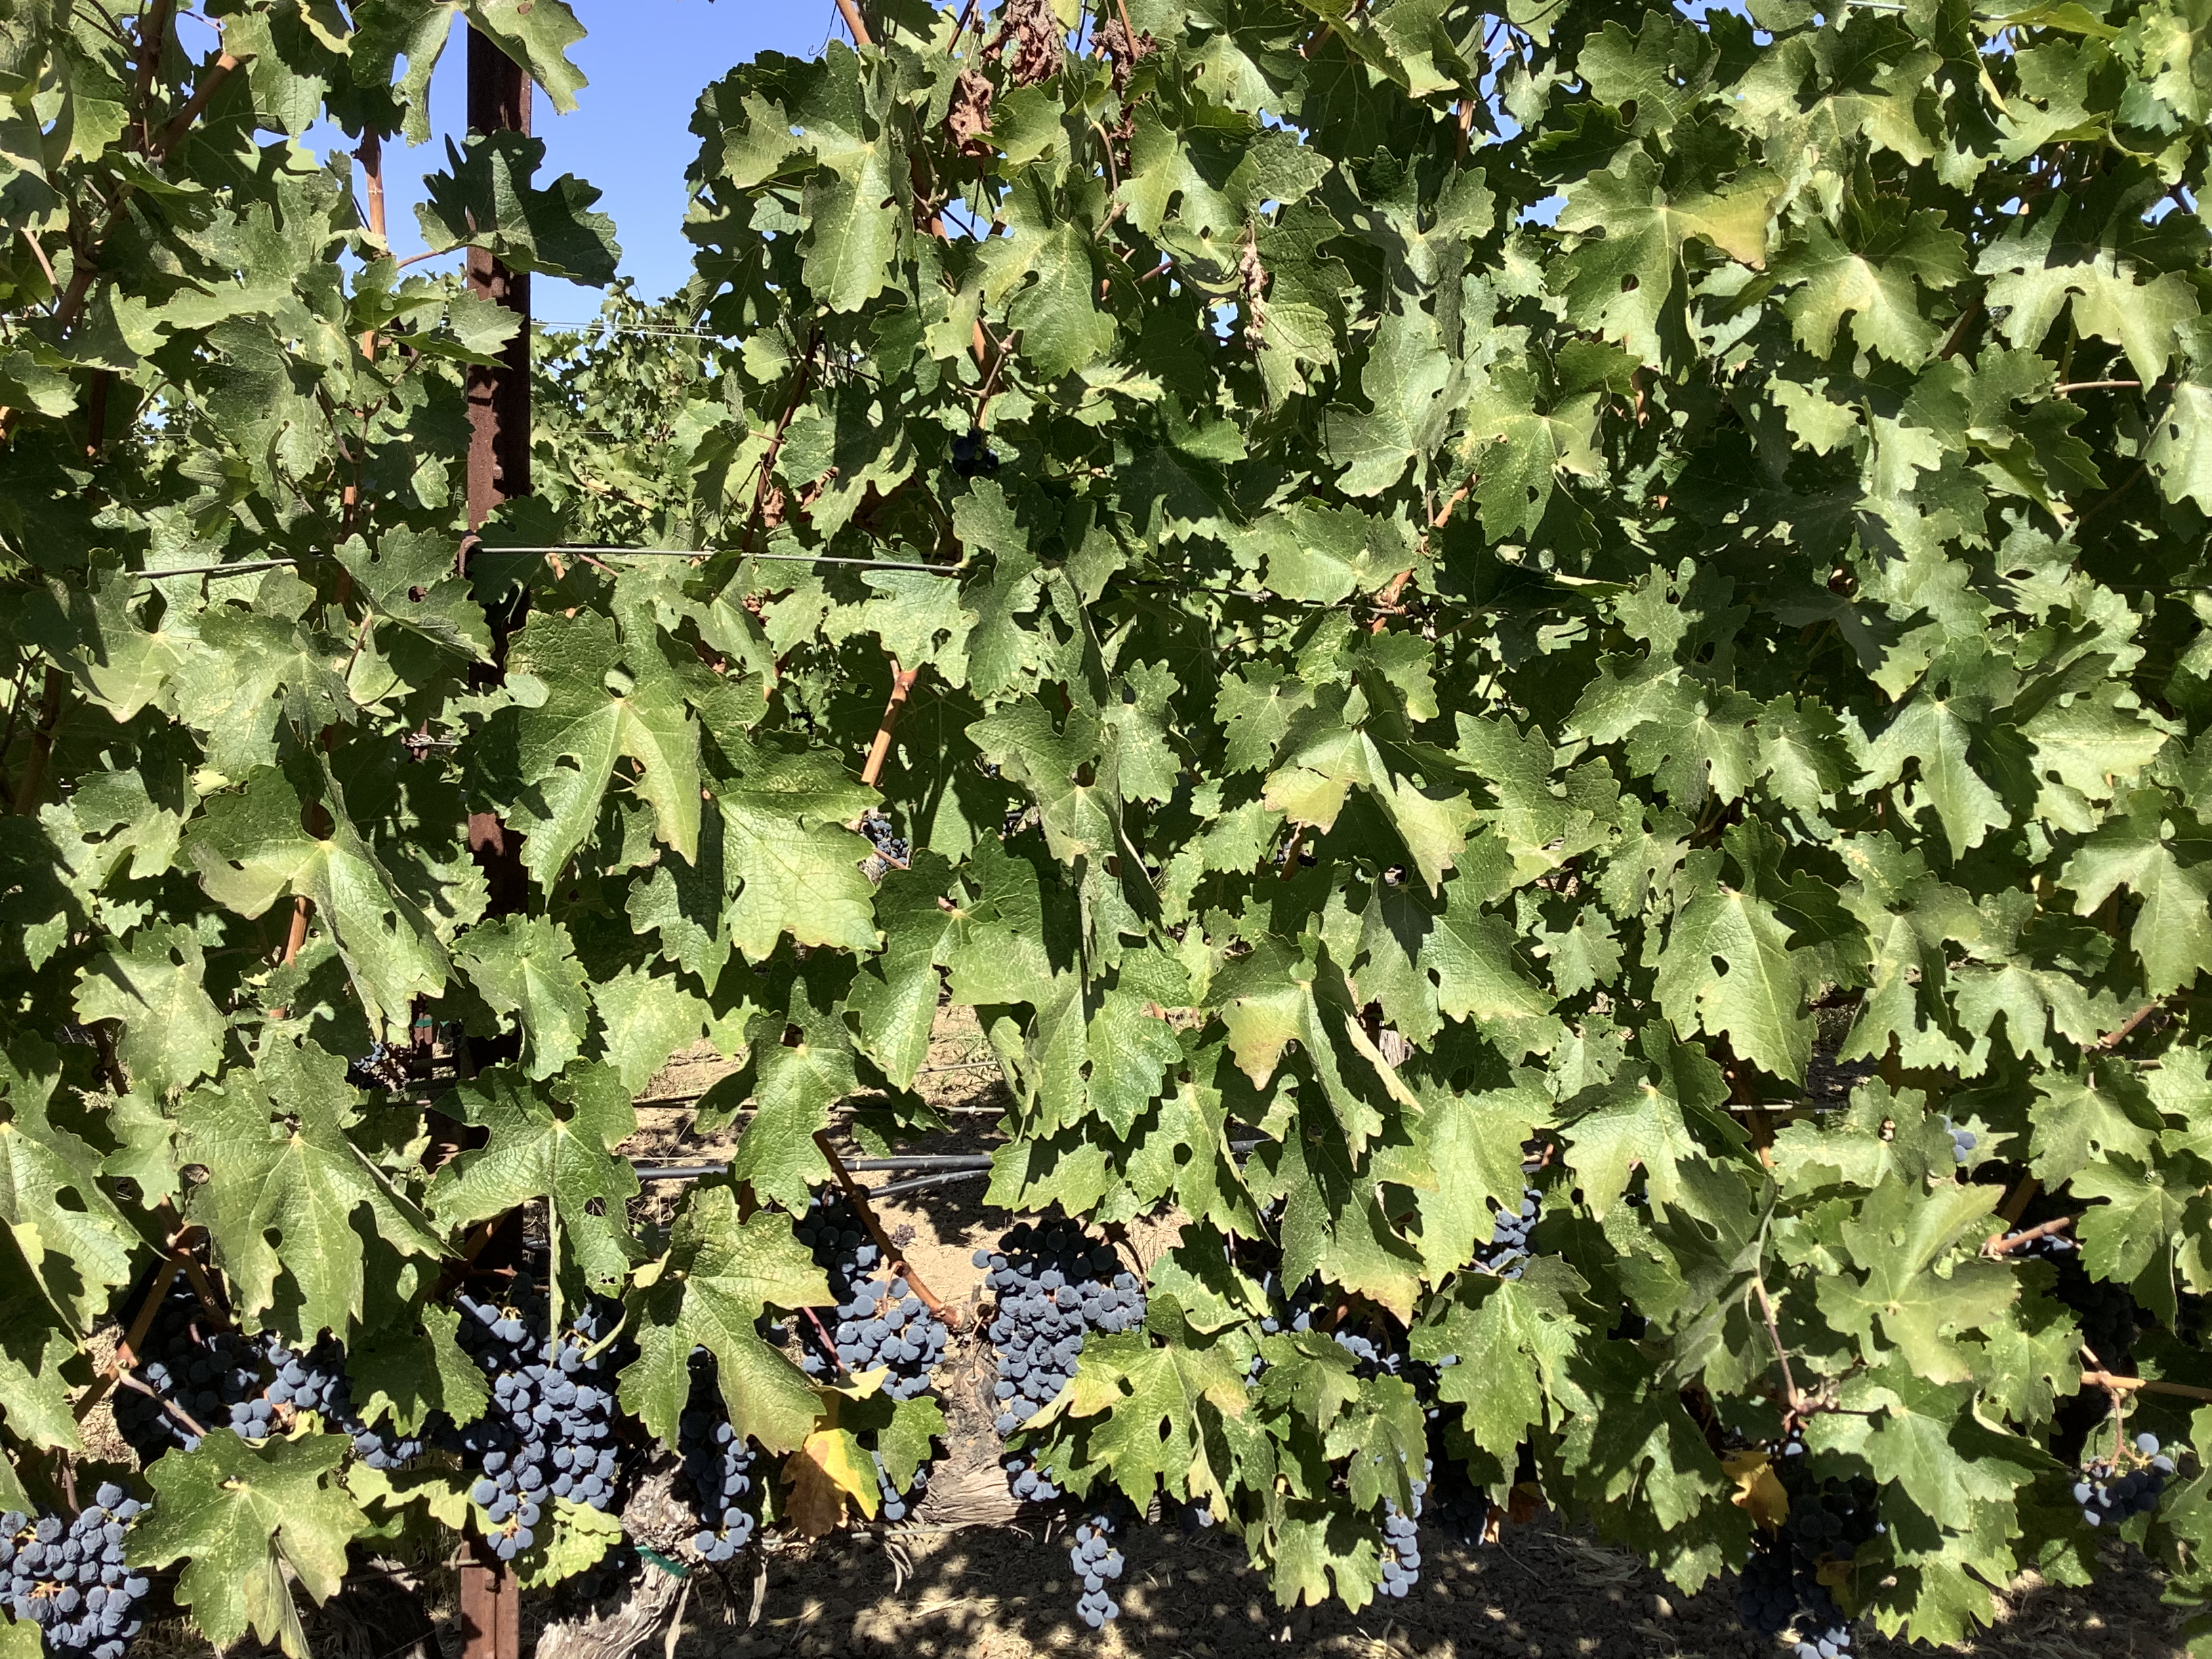
Label: No Virus